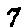
Label: 7